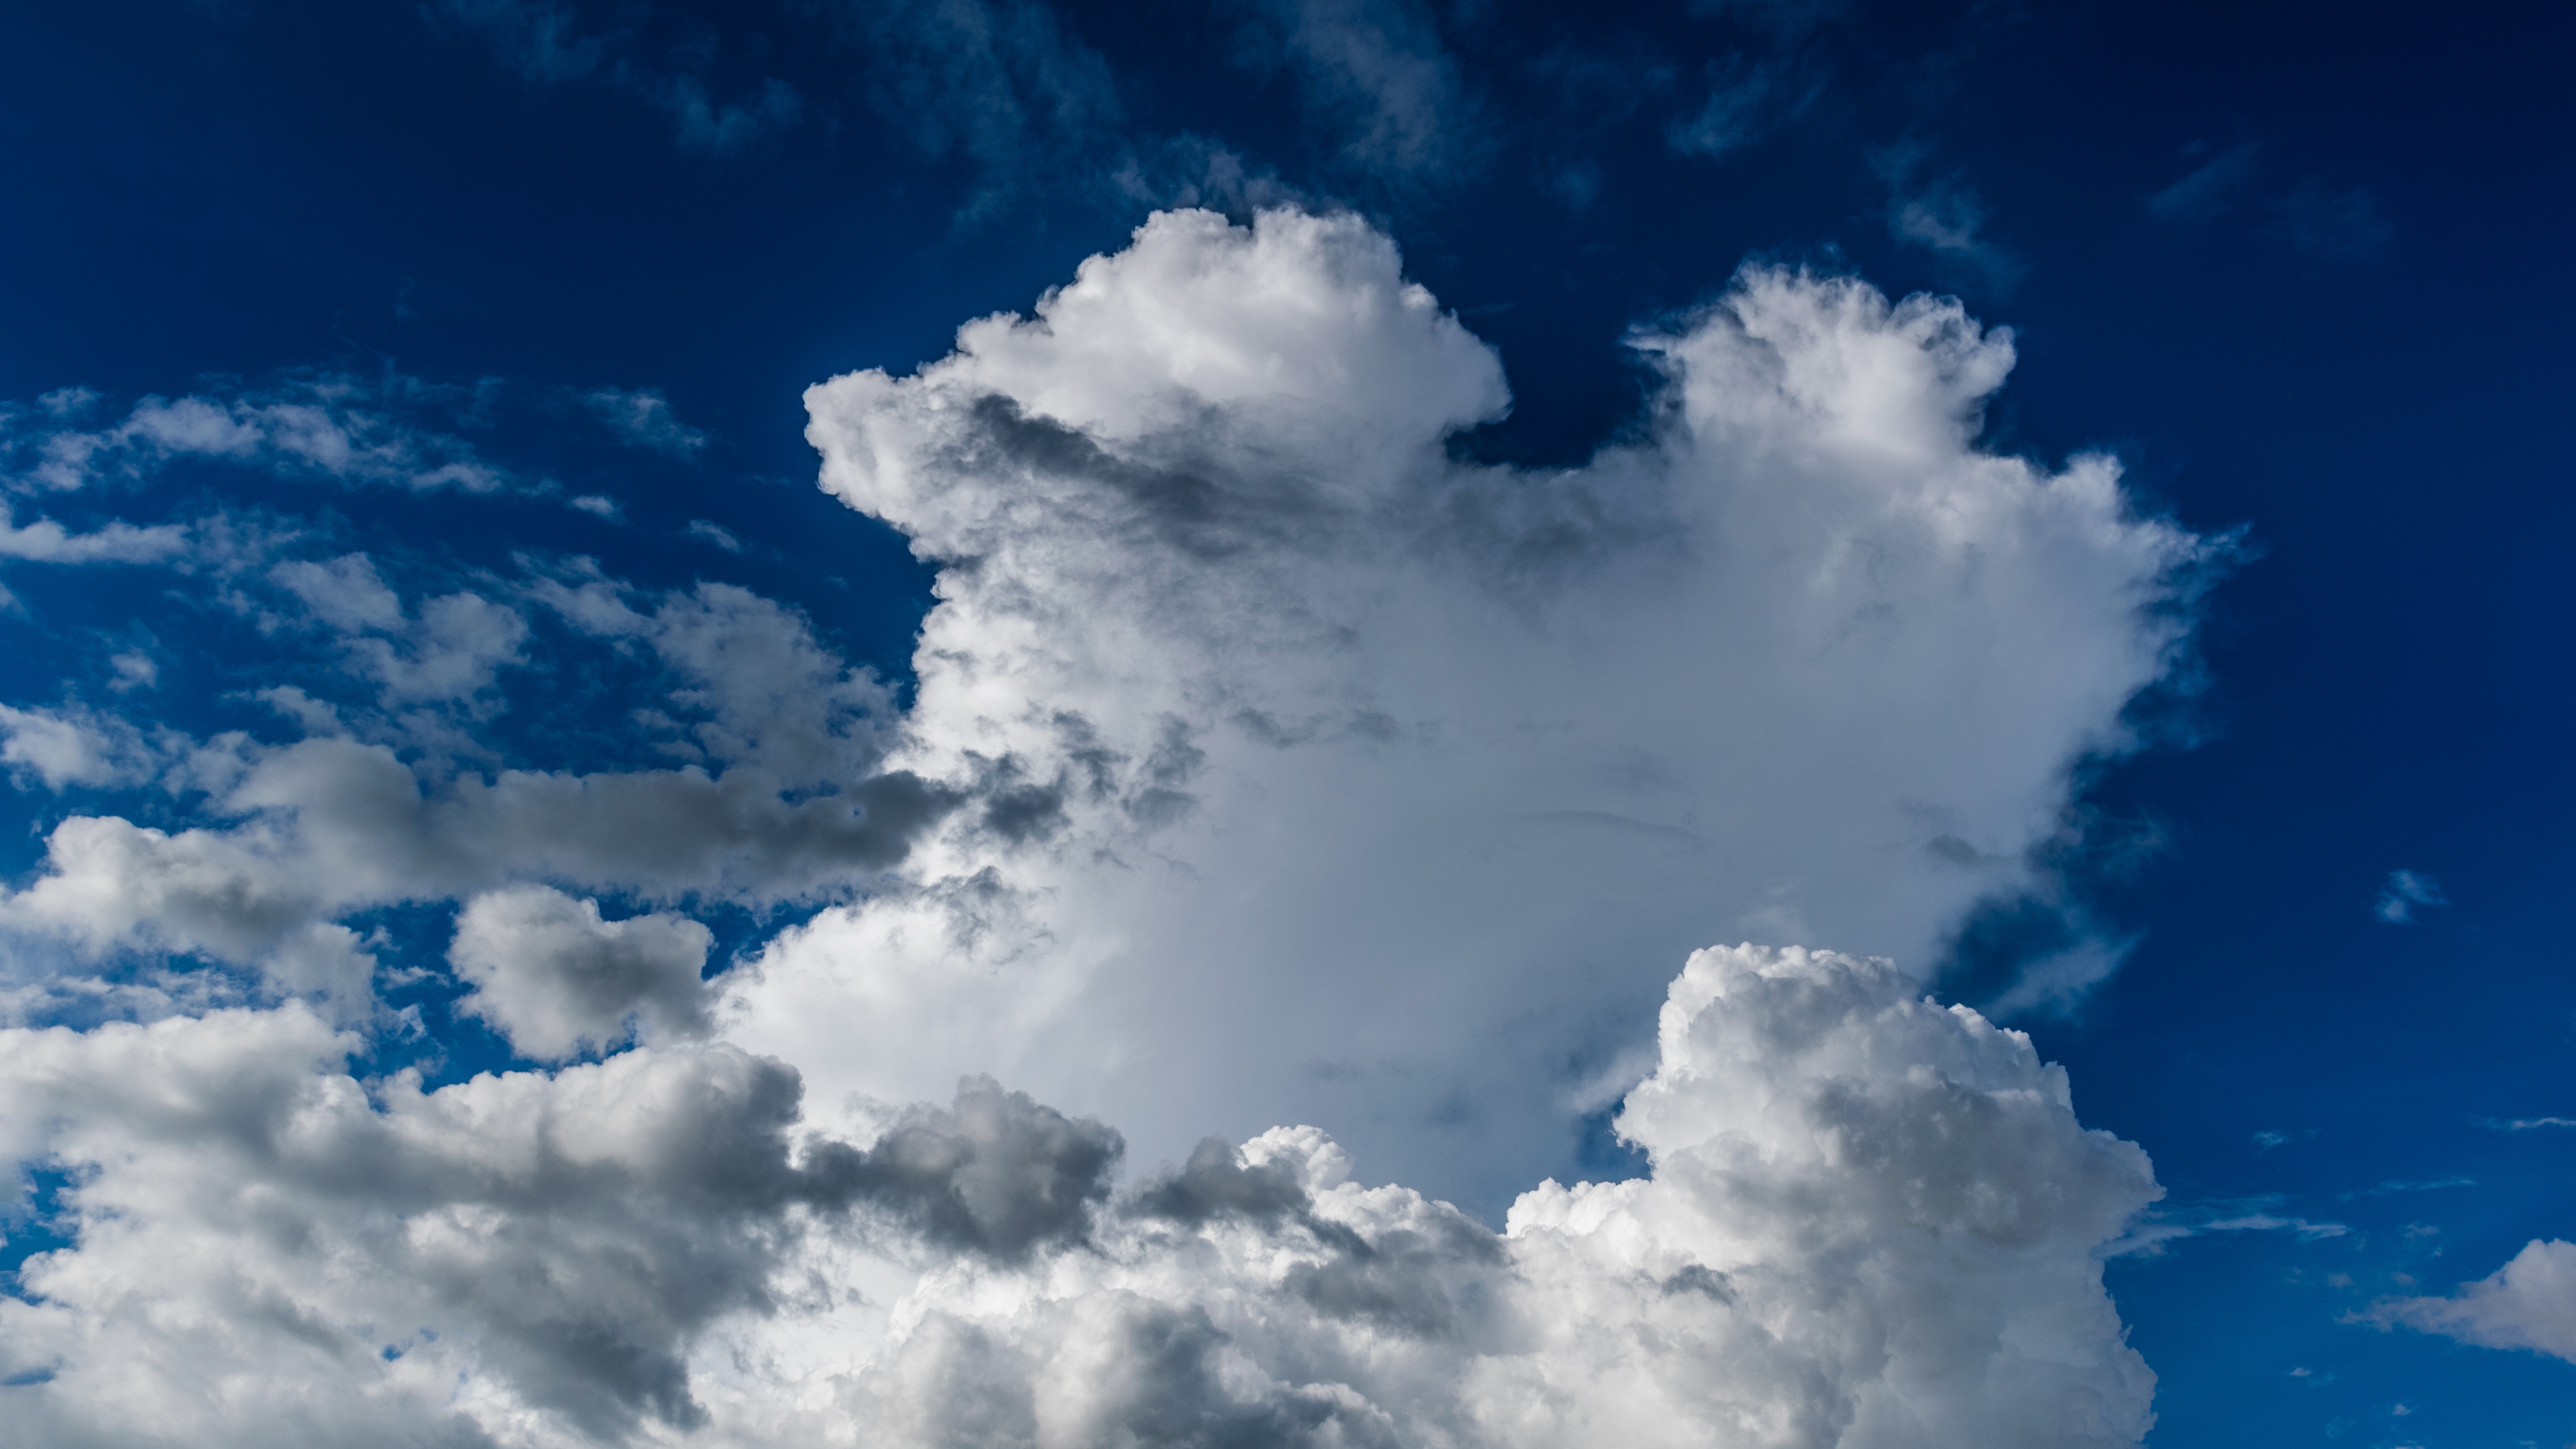
nature, horizon, cloud, sky, skyline, cloudy, atmosphere, daytime, weather, cumulus, overcast, blue, skies, clouds, lovers, beautiful, skyporn, cloudporn, crazyclouds, gloomy, lookup, photooftheday, meteorological phenomenon, instagood, instacloud, instasky, epicsky, skyback, insta, iskyhub, atmosphere of earth